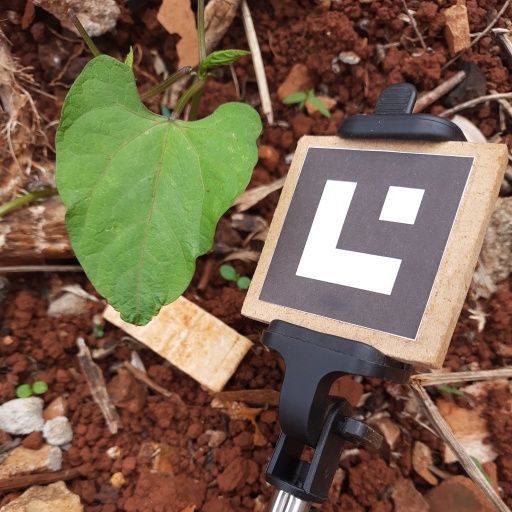
Observations: wavy surface, no eating holes, under cloudy sky